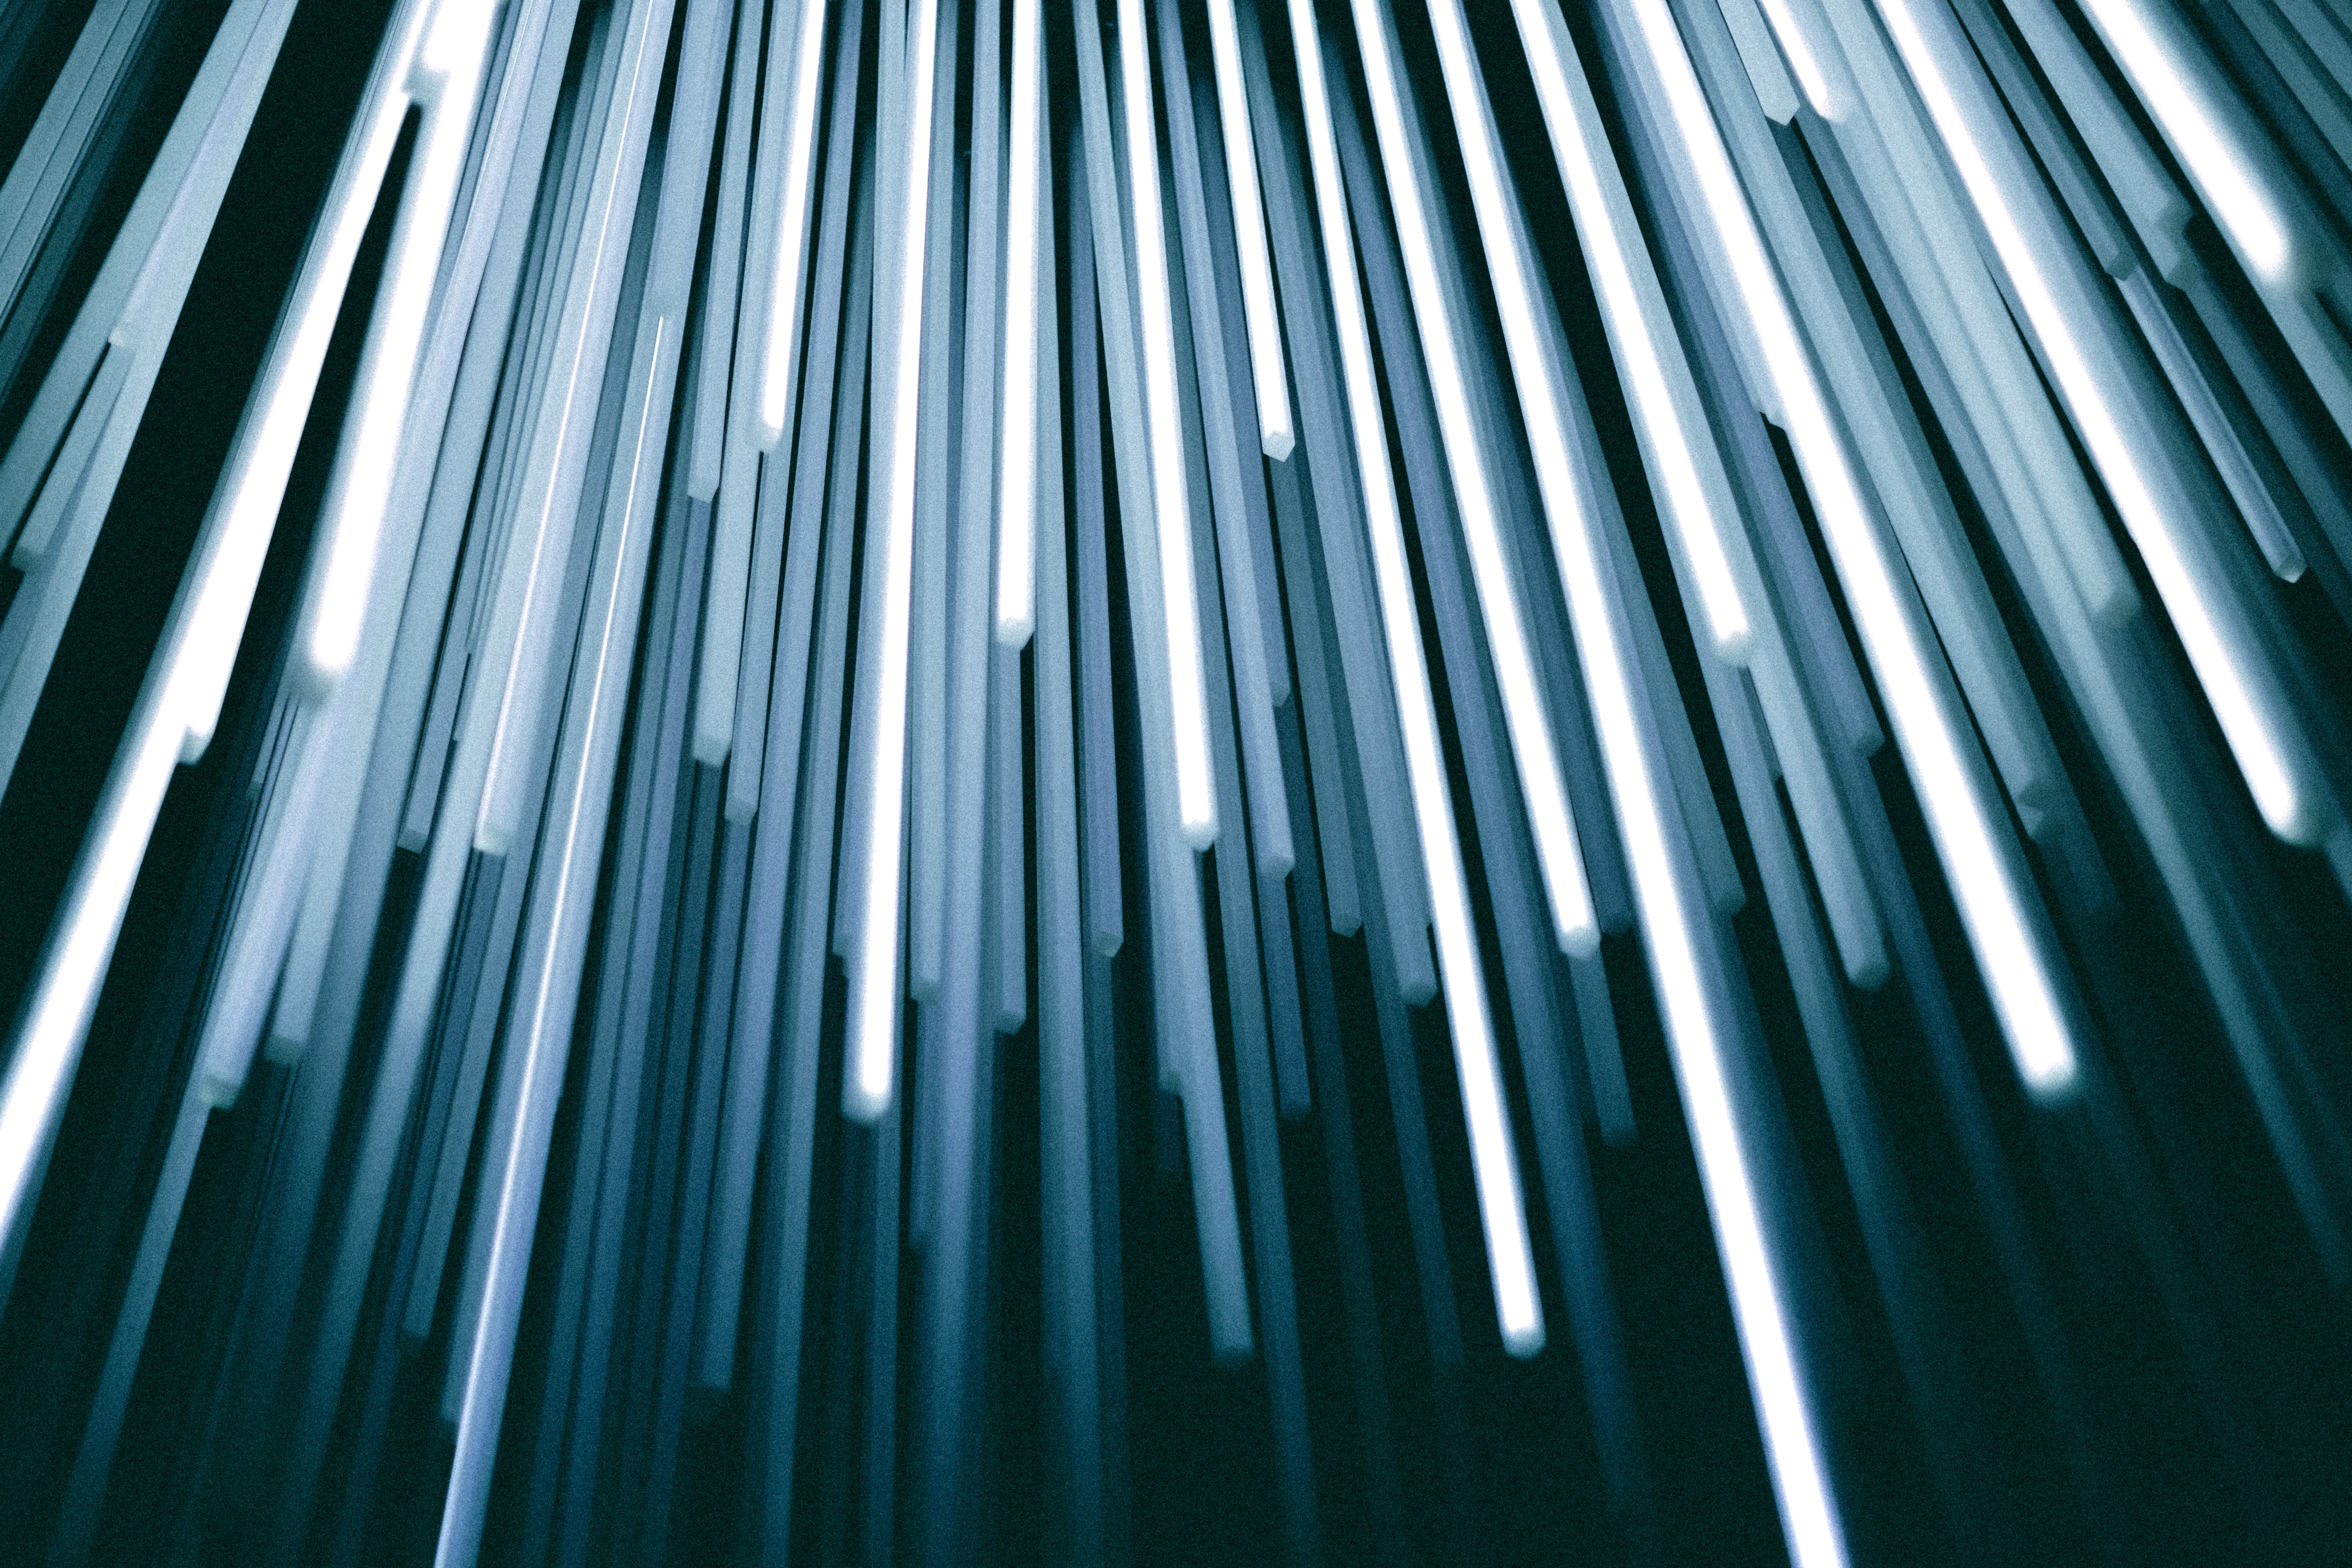
light, sunlight, line, metal, blue, material, interior design